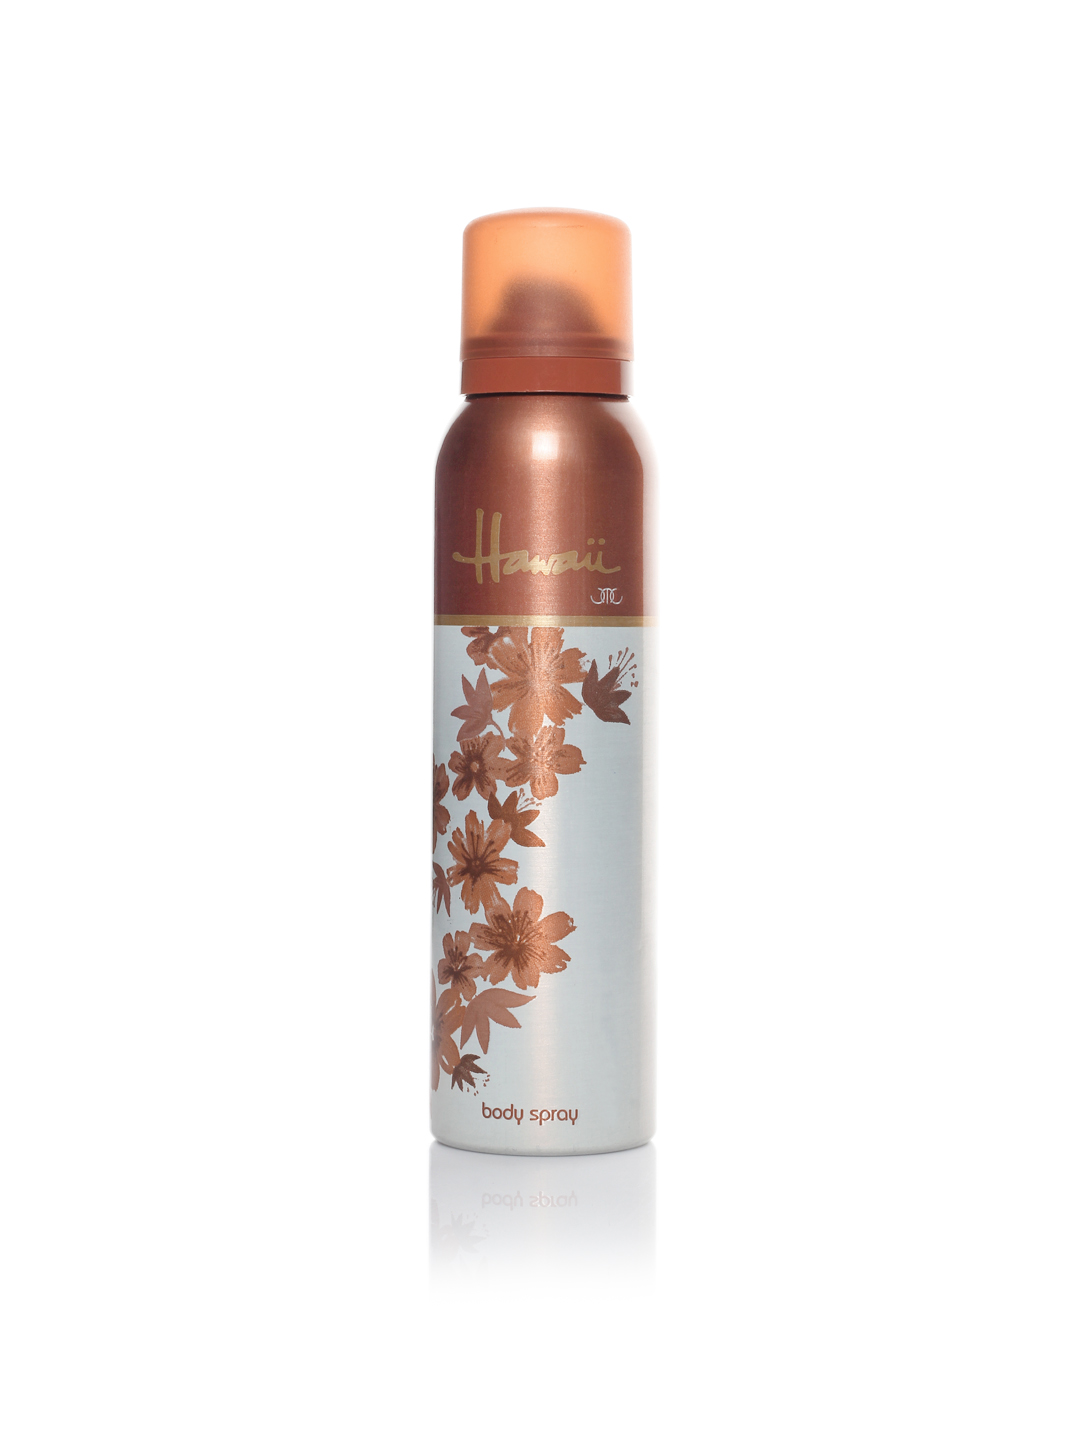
Taylor of London Women Hawaii Deo
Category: Personal Care / Fragrance / Deodorant
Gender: Women
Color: Orange
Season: Spring 2017
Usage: Casual